Long Shot (Kelly Clarkson song)

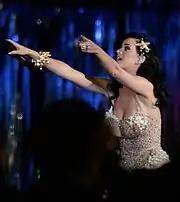
Clarkson's music has been contrasted to that of the song's writer Katy Perry ("pictured").

"Long Shot" is a pop song with a duration of three minutes and thirty-six seconds (3:36). According to the digital sheet music published by MusicNotes.com through Alfred Publishing Co., Inc., it is composed in the key of D minor and is set to a moderately fast tempo of 114 BPM. Clarkson's vocal range spans from C—C. The song's instrumentation consists of keyboard, drums, guitar, and bass, which were performed by Howard Benson, Josh Freese, Paul Bushnell, and Phil X, respectively.